Mortiis

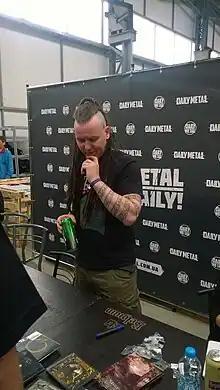
Mortiis at Ragnard Reborn festival in Kharkiv (2018)

Håvard Ellefsen, often referred to as Mortiis, is the only constant band member. He was born in Skien, Telemark. Mortiis began his musical career playing bass for the black metal act Emperor. He stayed with the band just over one year before going on to create his own solo project, though unlike his previous band the music would be dark ambient oriented. Ellefsen was experimenting greatly with music during his early solo career. He started four separate projects, though the focus was always on Mortiis.